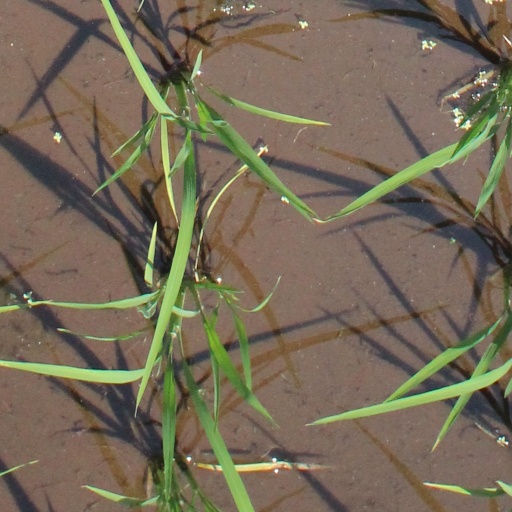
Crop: rice